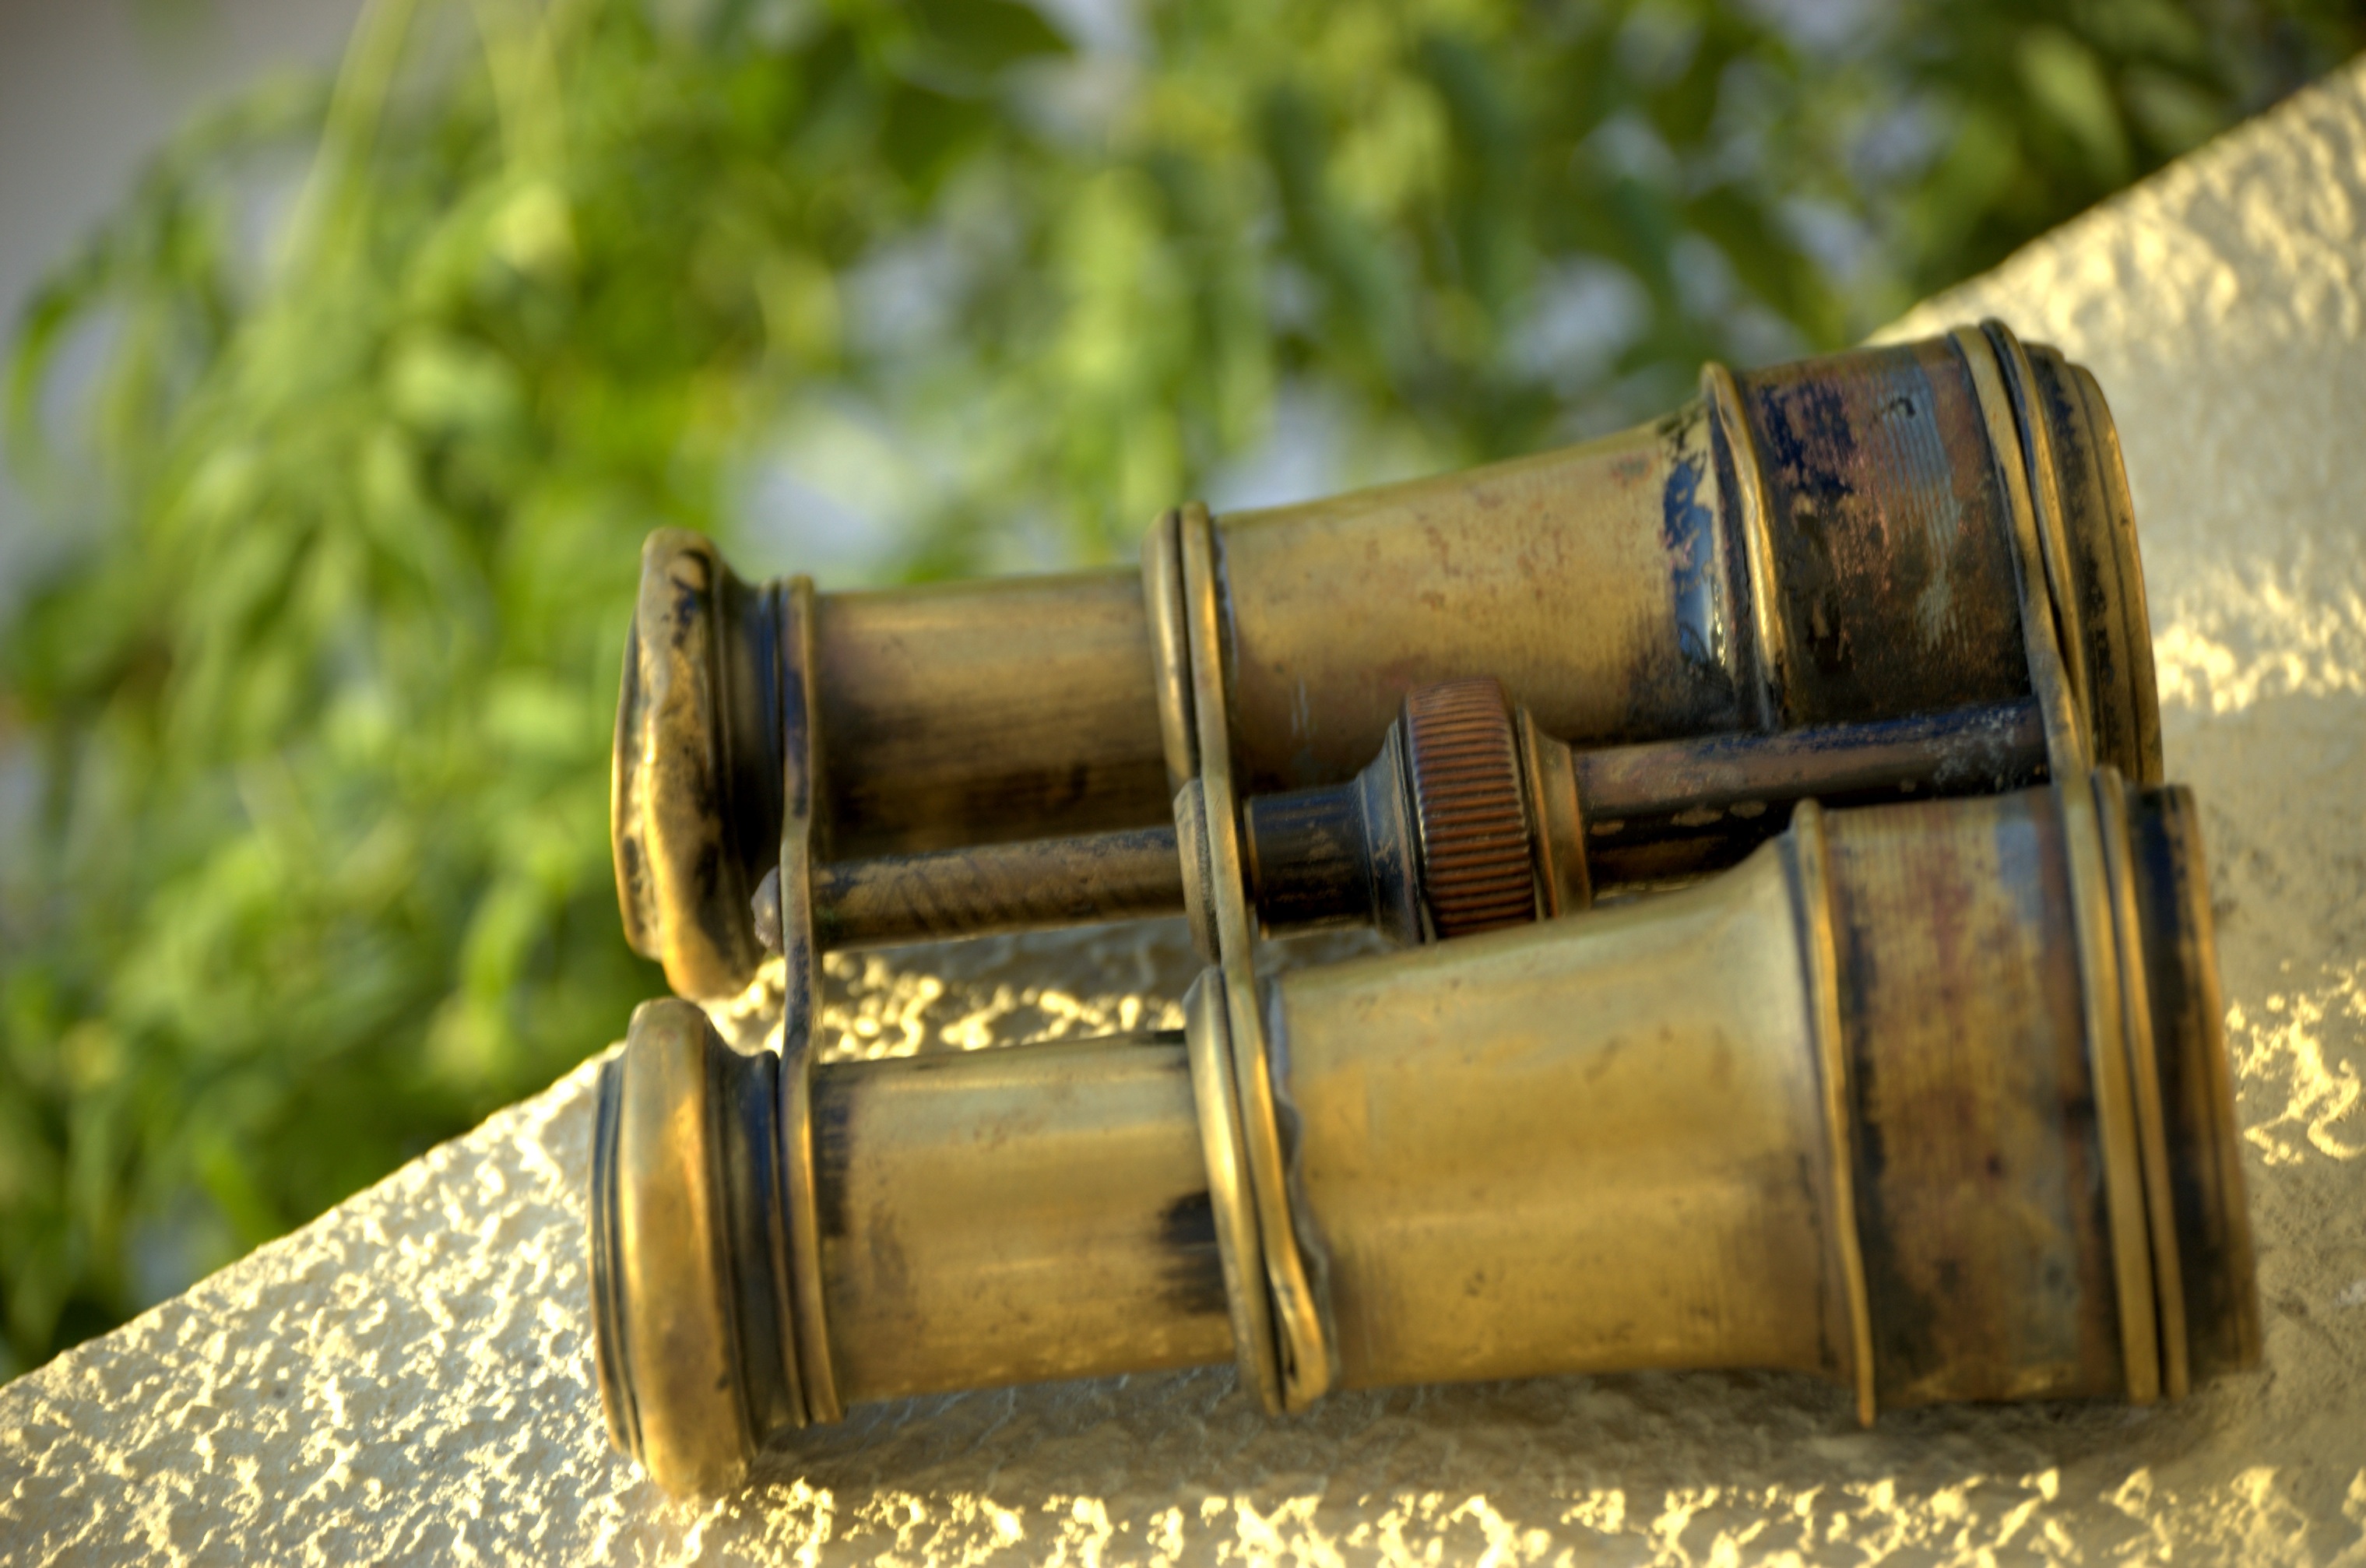
old, travel, instrument, metal, trip, material, binocular, brass, glasses, navigation, tramp, man made object